Dziennik Ustaw

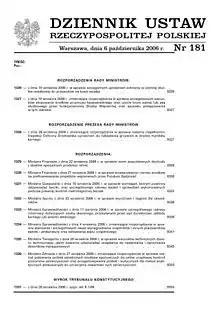
Front page of "Dziennik Ustaw" (2006).

' or ' (abbreviated Dz. U.) is the most important Polish publication of legal acts. It is the only official source of law for promulgation of Polish laws. The publication of this journal is solely the responsibility of the Prime Minister of the Republic of Poland. traces its history to the 1918 and has changed its name several times during its existence.